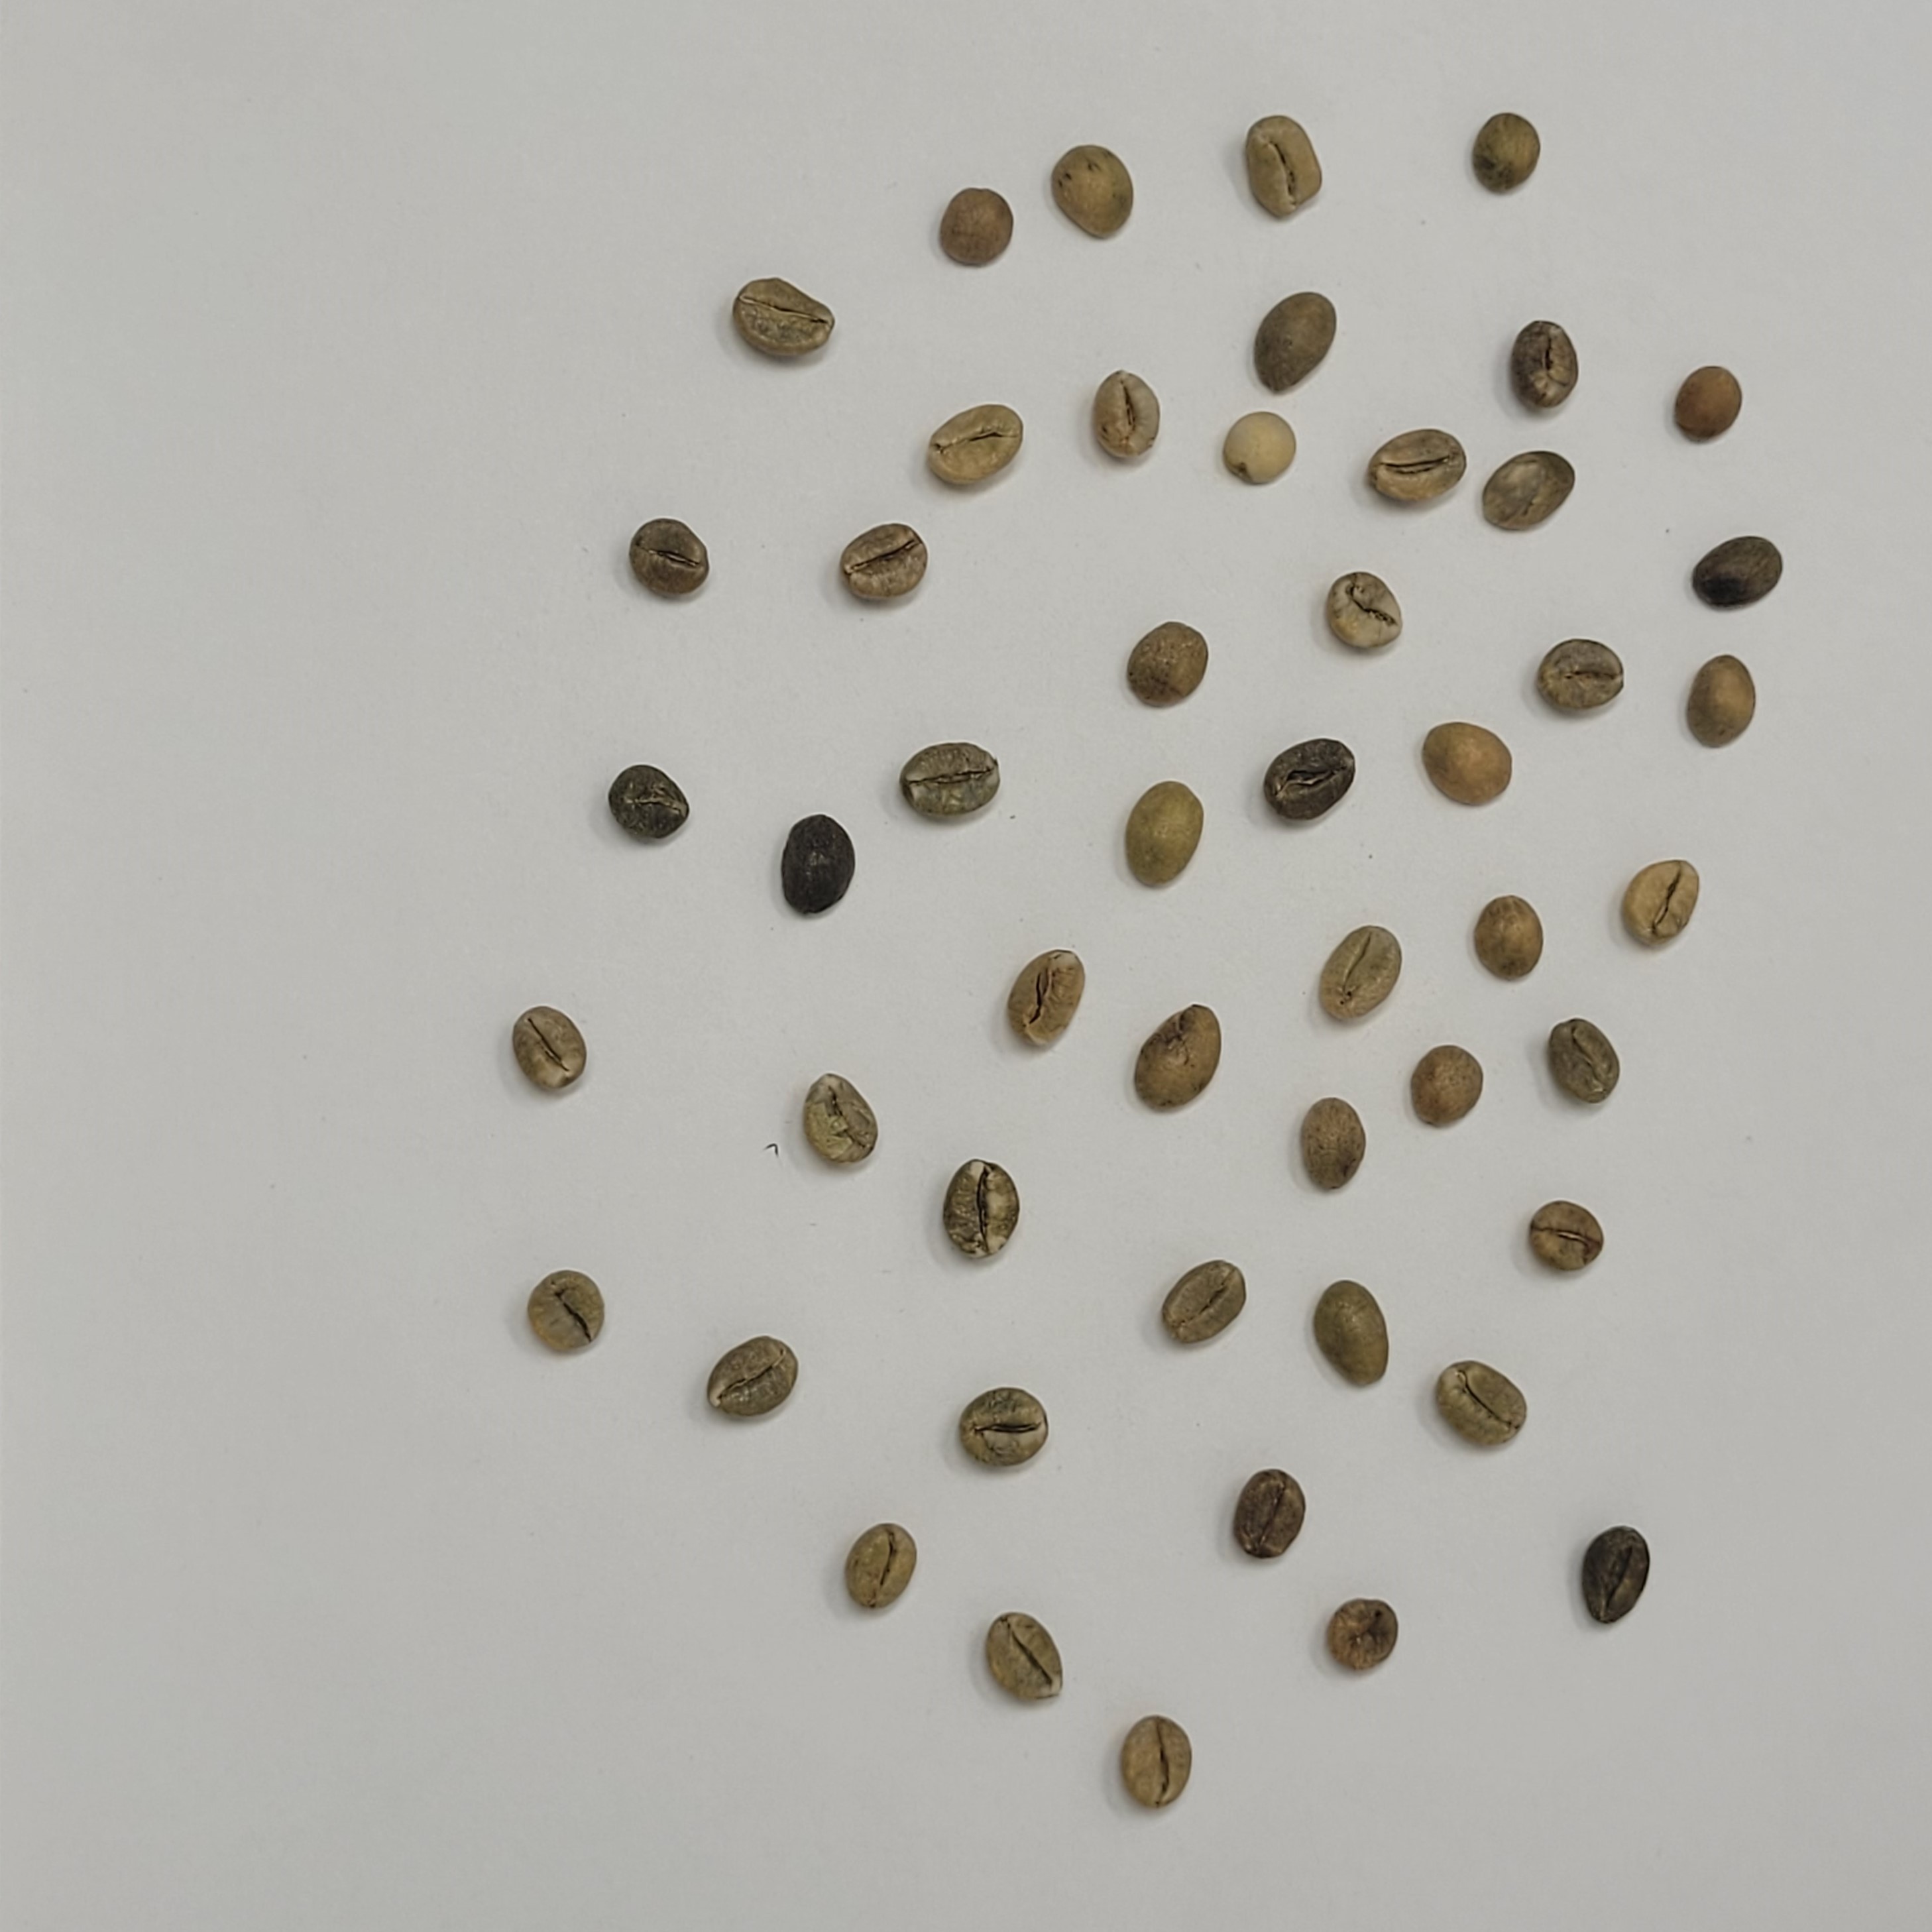
Coffee bean quality grade: C